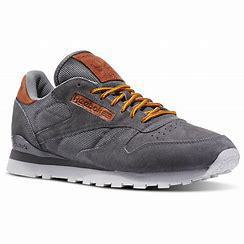
Brand: Reebok
Model: Classic Leather